Ain Diab

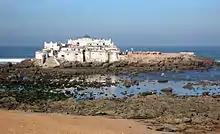
The ribat on the island of Sidi Abderrahman in Ain Diab.

Ain Diab is a neighborhood located at the Corniche of Casablanca, Morocco. The neighborhood is affluent and famous for the fashionable stretch of coastline known as the Corniche. There are numerous hotels, restaurants, nightclubs, and Lalla Meryem Beach and Ain Diab Beach. There is also the ribat and island of Sidi Abderrahman, which is now connected to the mainland by bridge.